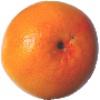
Label: Grapefruit Pink 1